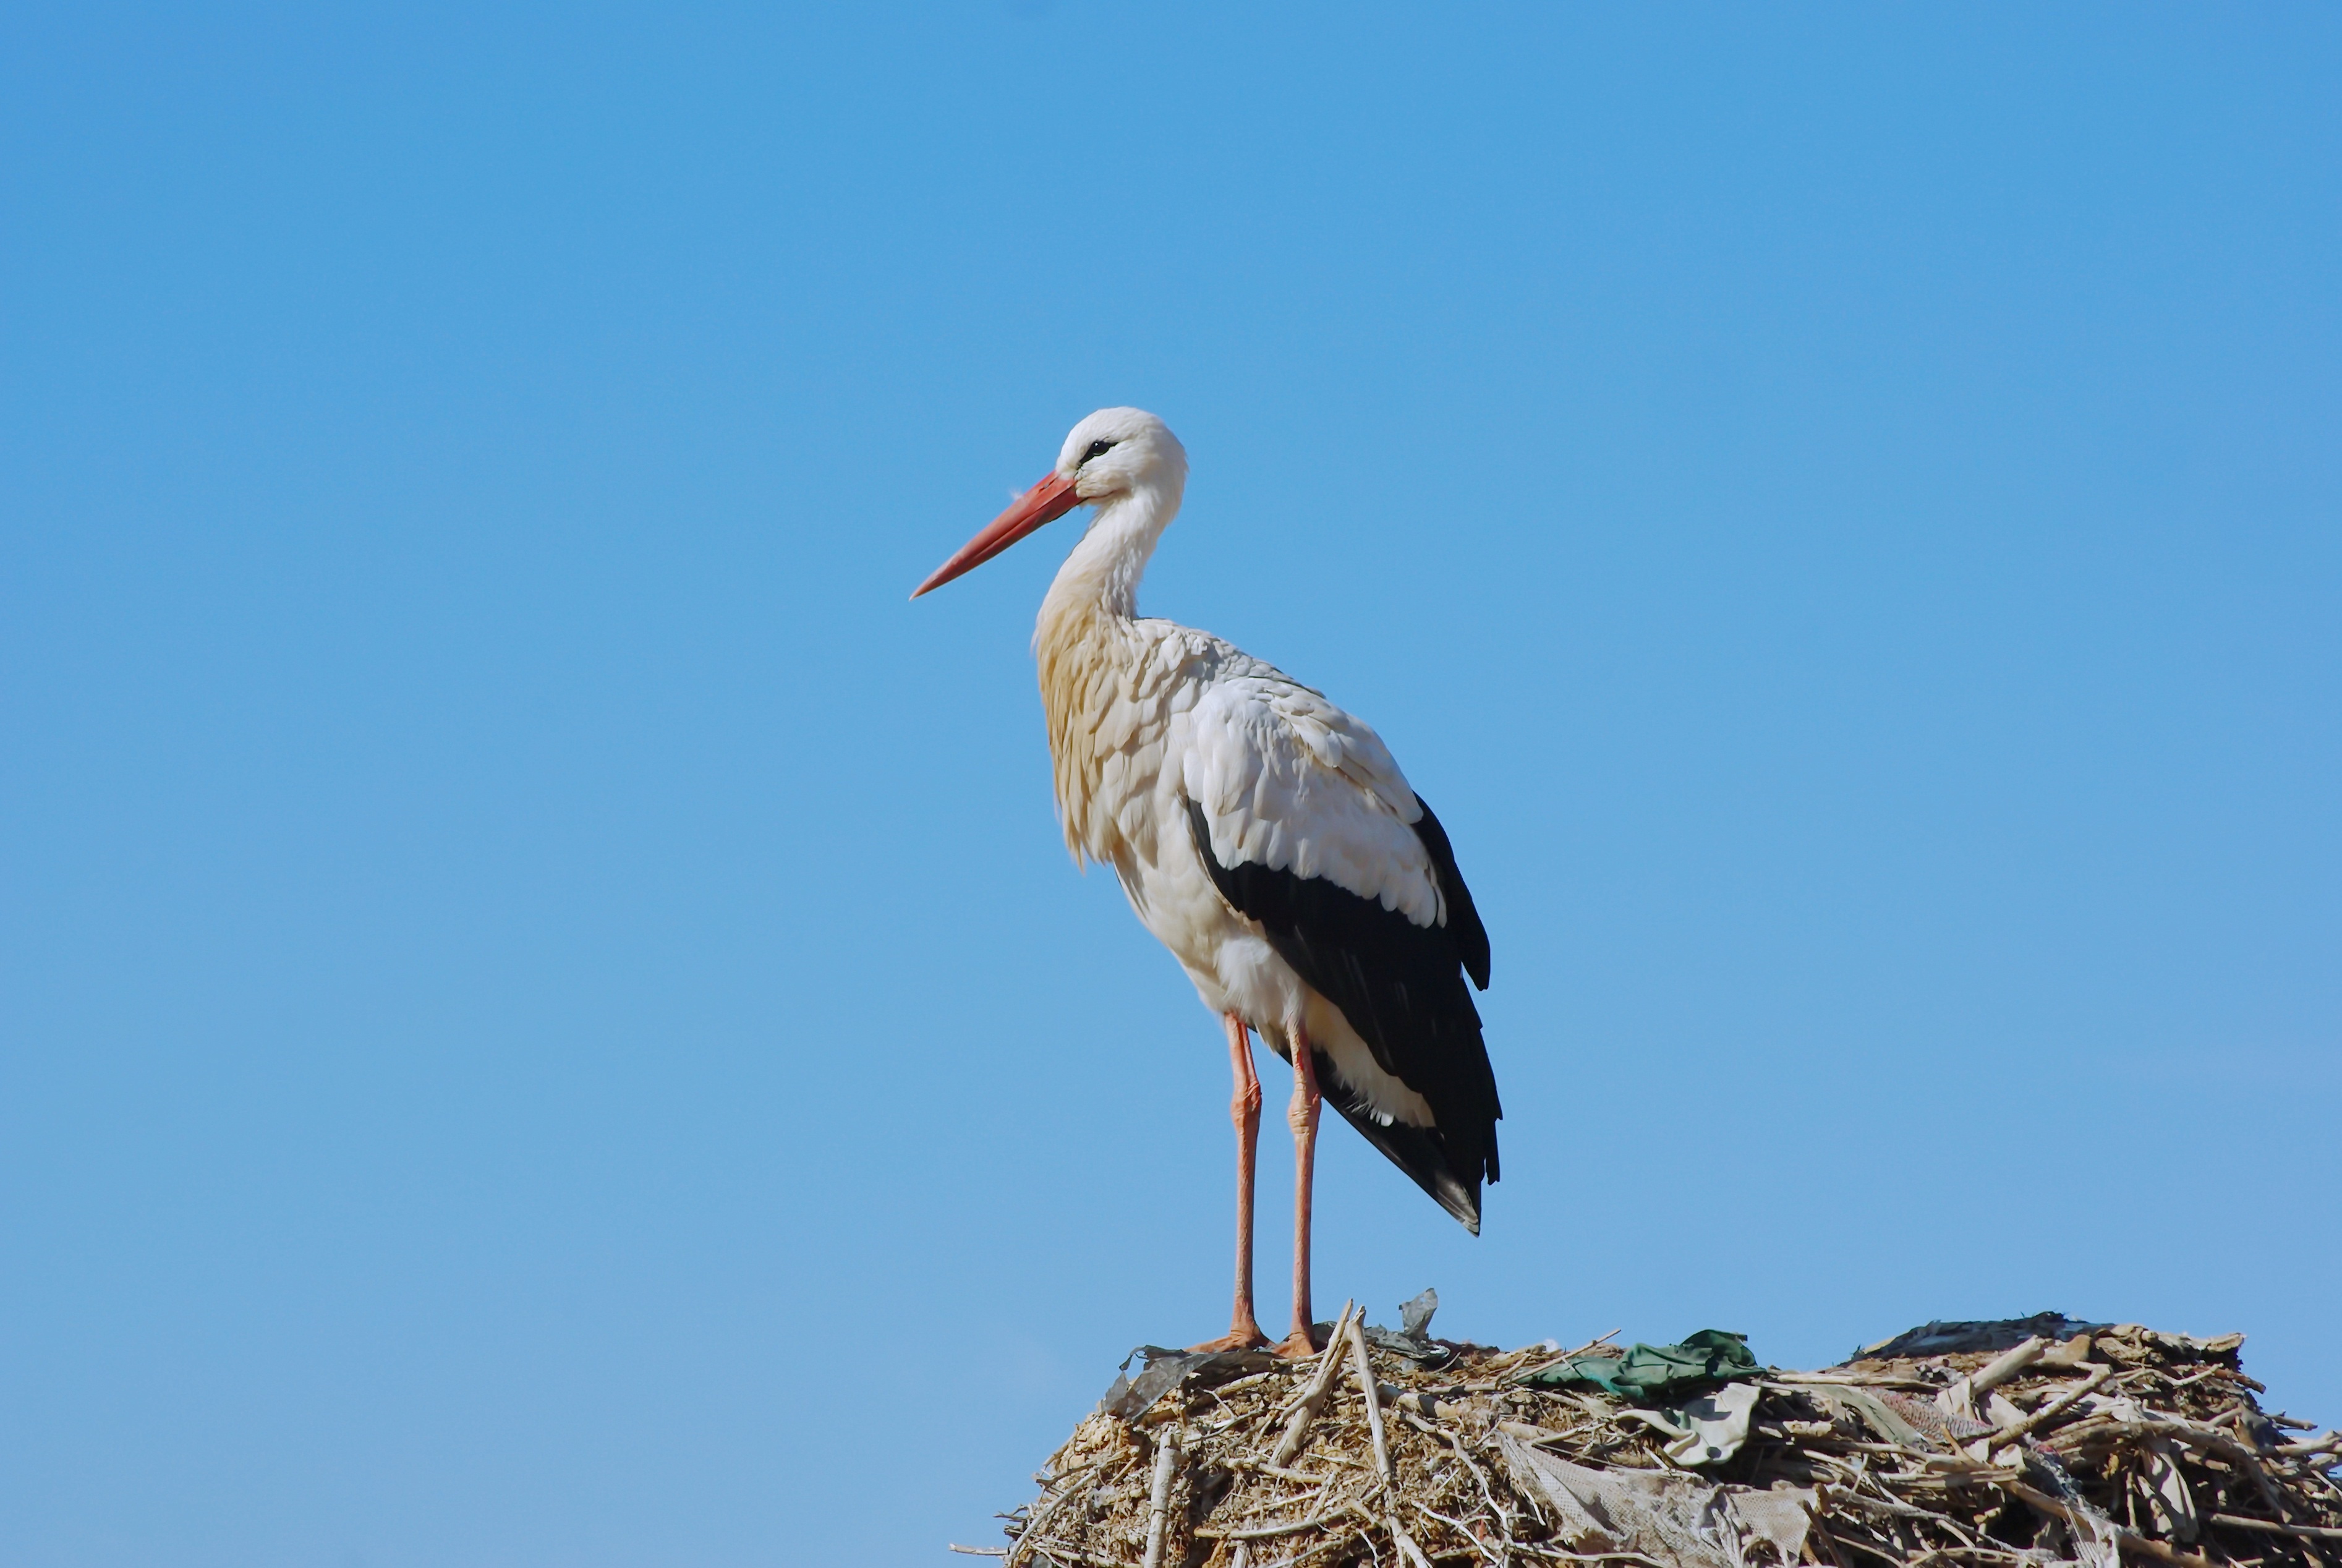
bird, wing, wildlife, beak, fauna, stork, animals, vertebrate, marrakech, nest, white stork, ciconiiformes